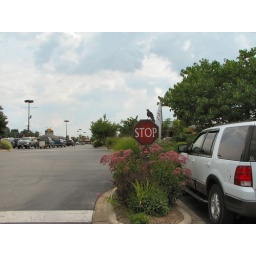
Odd looking STOP sign with picture of a bird attached in the Bass Pro Shops parking lot in Springfield.